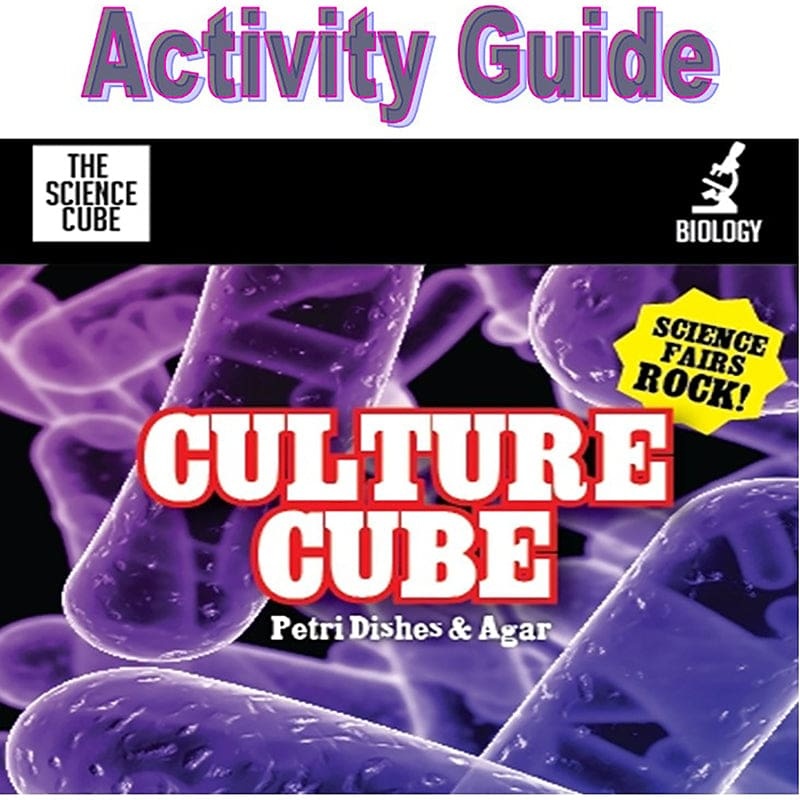
Culture Cube Petri Dishes with Agar
Brand: Supertek Scientific
Discover the fun of microbiology with our petri dishes and nutrient agar set. Science will come alive, literally, as you explore common household bacteria. Kit includes: 8 large and 8 small petri dishes, 8 swabs, nutrient agar and detailed agar preparation instructions Including standard safety precautions. Product Type: Lab Equipment Recommended Grade: Grade 2+ Recommended Age: 8+ Years GRP:ERGO
Category: Business & Industrial > Science & Laboratory > Laboratory Supplies > Petri Dishes